Roman Colleges

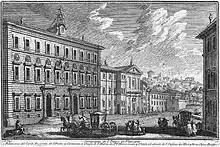
Vatican Seminary and the Church of Santa Matra, Giuseppe Vasi

The English College in Rome ("Venerabile Collegio Inglese") was created for the training of priests for England and Wales. Founded in 1579, it is the oldest English institution anywhere outside England. Pope Gregory XIII converted the Hospital of St. Thomas into a college for the education of secular priests for the English mission.